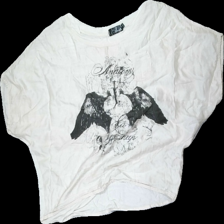
View: front
Type: T-shirt
Category: Ladies
Brand: Not in the list
Brand text on label: Drys
Colors: Beige, Black
Material: 100% Viscose
Cut: Regular, C-collar
Season: All
Damage: stains
Damage location: bottom center
Price range: <50
Recommended usage: Recycle
Description: beige t-shirt with print